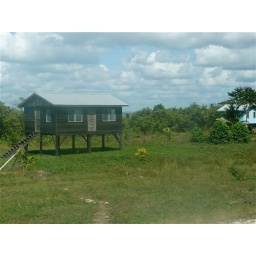
Typical style wooden house on stilts in Belize